Josip Štolcer-Slavenski

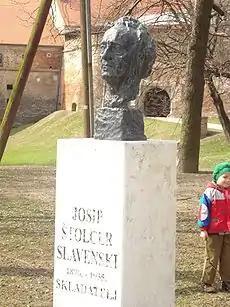
Josip Štolcer-Slavenski monument in Zrinski Park in Čakovec

Josip Štolcer-Slavenski (Serbian Cyrillic: Јосип Штолцер-Славенски; 11 May 1896 – 30 November 1955 ) was a Croatian composer and professor at the Music Academy in Belgrade.